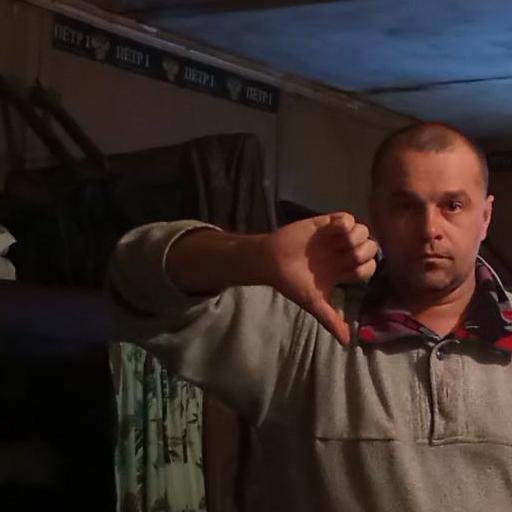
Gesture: dislike